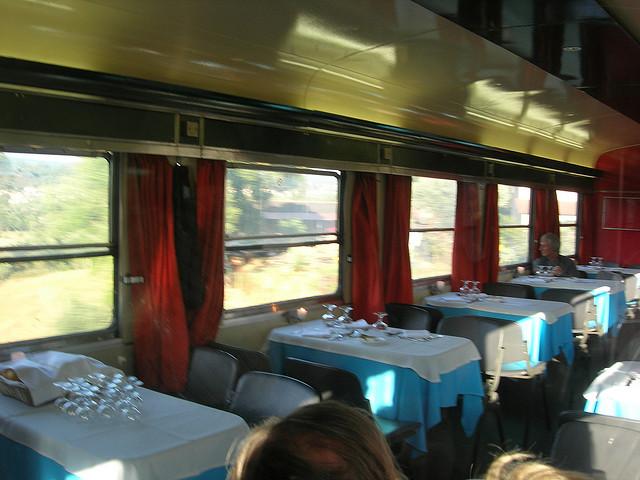
a room that has a bunch of tables in it